Remember December

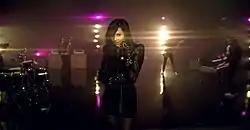
Lovato performing on stage in the music video for "Remember December".

"Remember December" was directed by Tim Wheeler, who co-directed the videos of Lovato's previous singles, "Here We Go Again" and "La La Land". Lovato was interviewed by MTV News on the set of the music video, where she stated that it stays true to the song's theme: "The music video relates to the song in a way ... And so instead of having a love interest in this video, it's all about being fierce and kind of, like, taking control as a girl. It's like girl empowerment. Yeah, divas!" She described the video as "really, really glam rock". According to Wheeler, the concept behind the video was to incorporate different lights and backlights. The video premiered on November 12, 2009 and was made available for download in the iTunes Store on December 1, 2009.